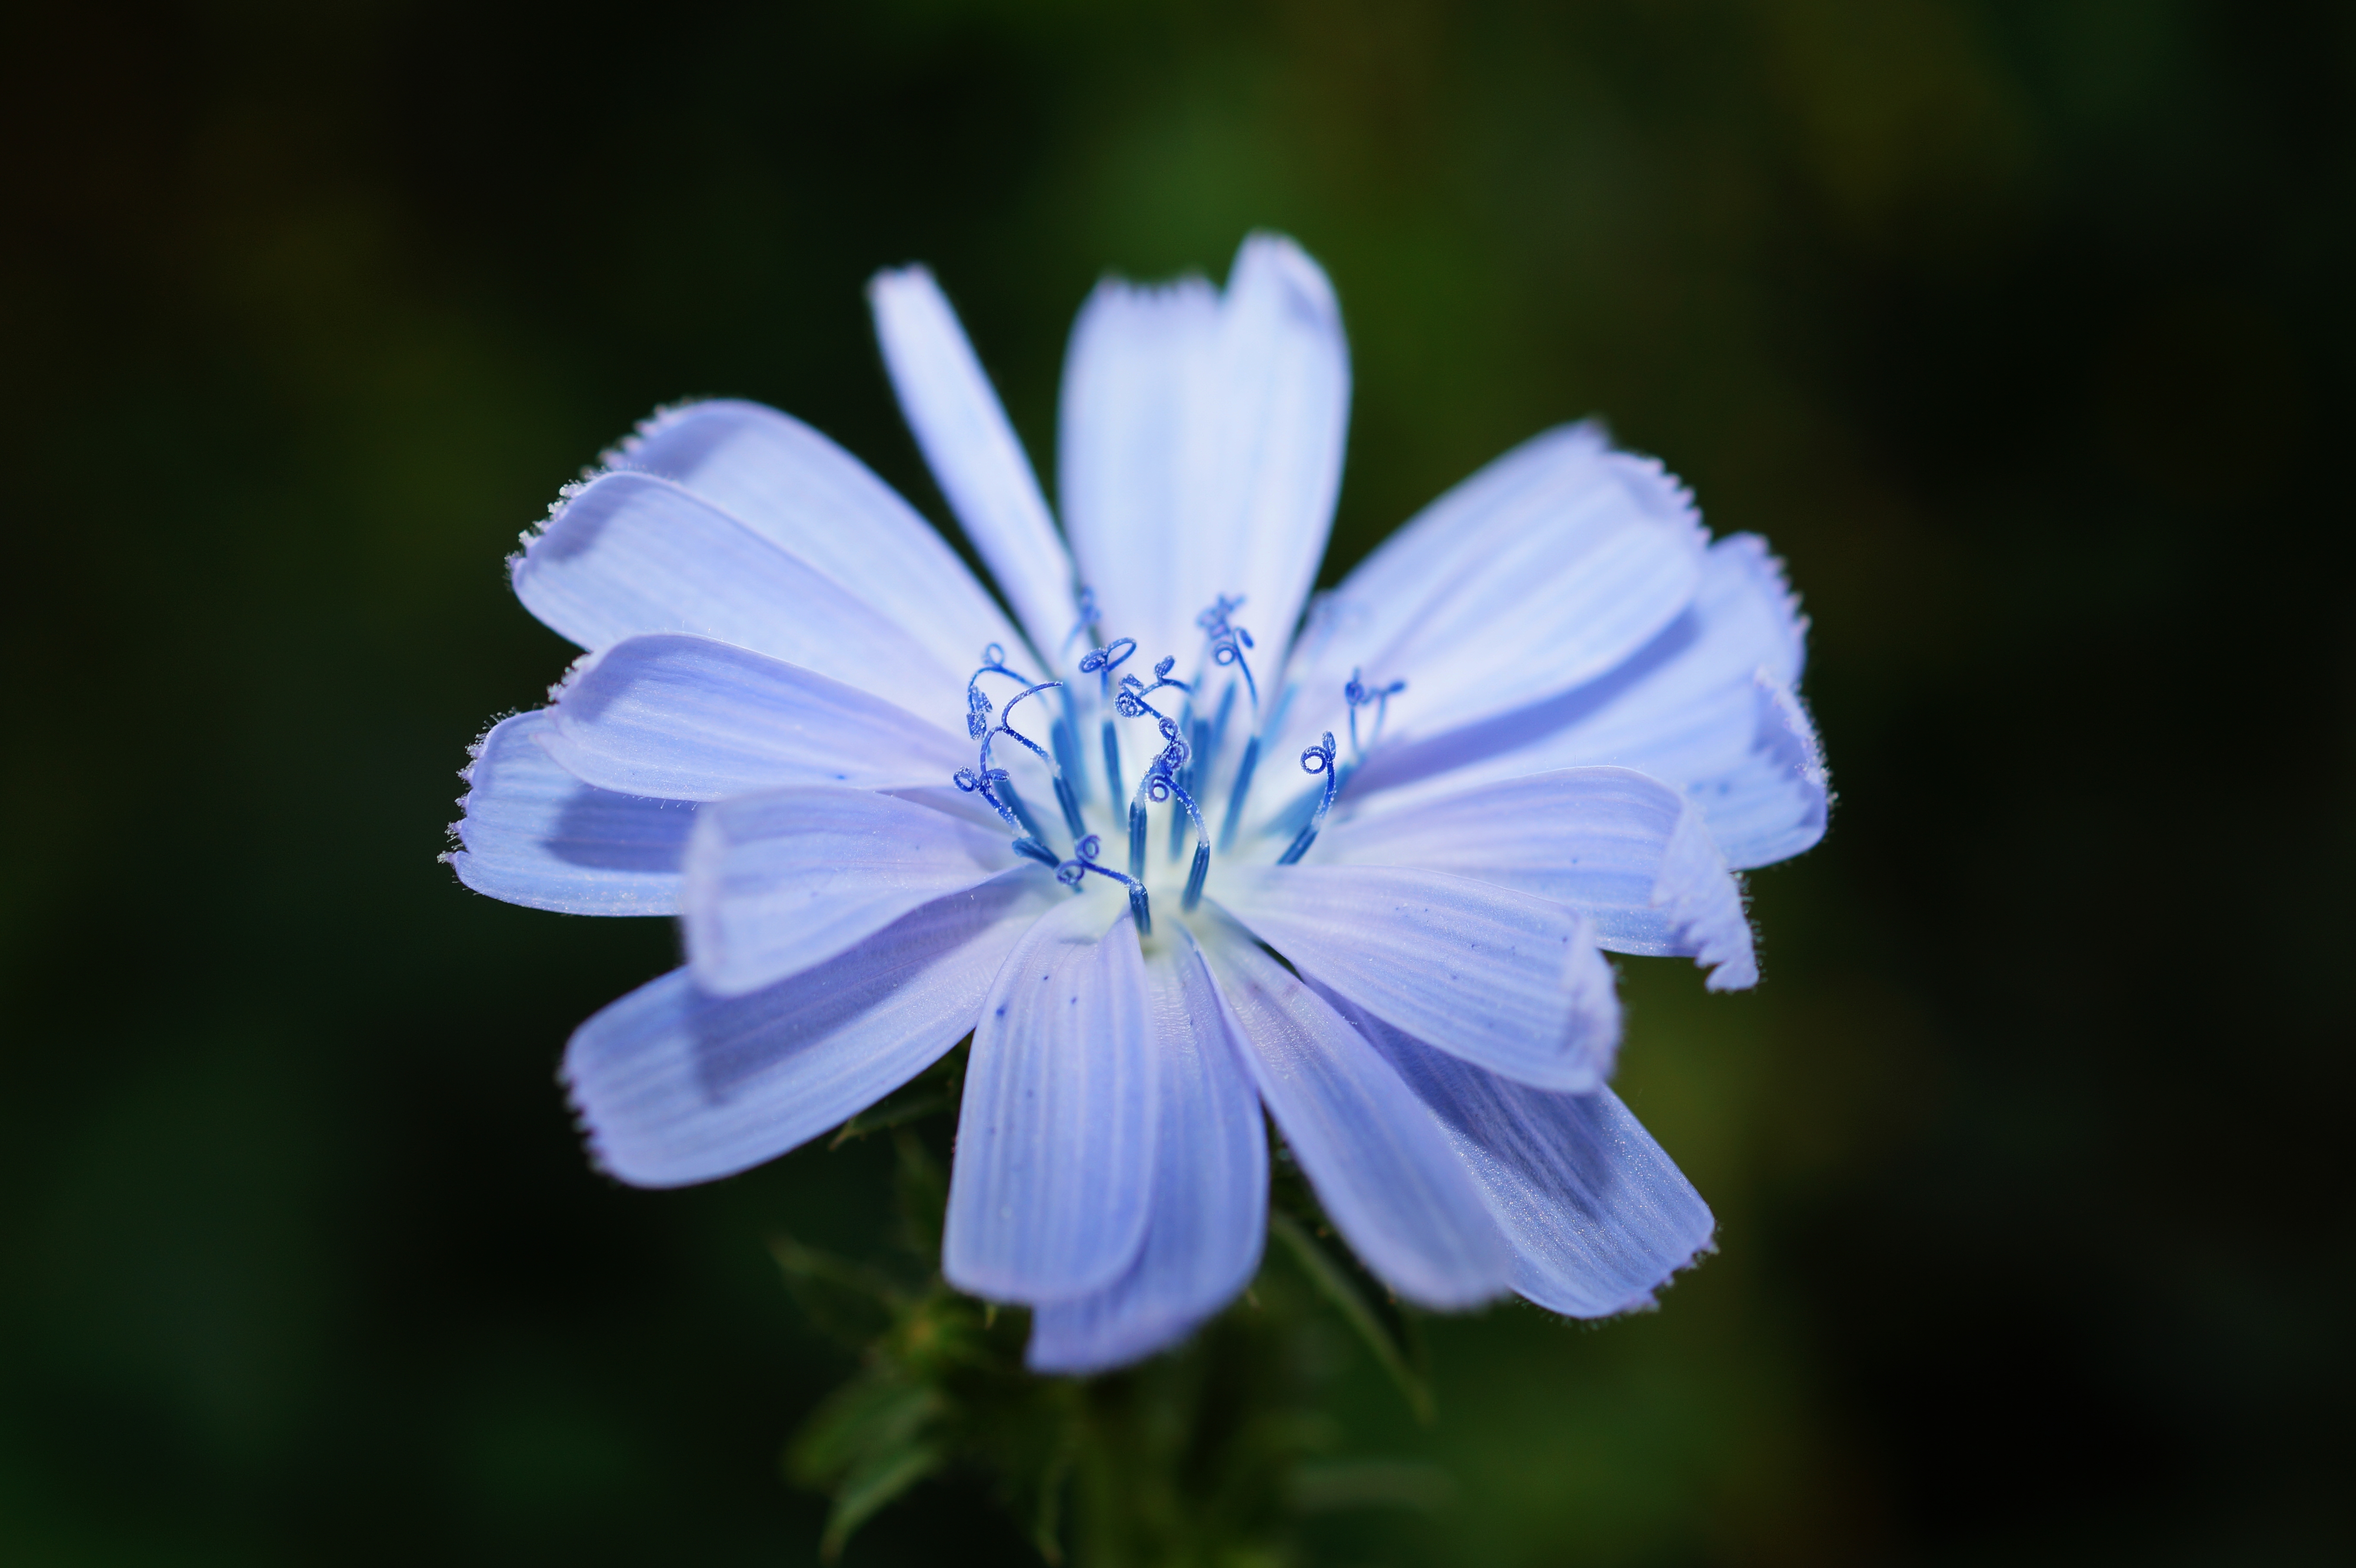
nature, blossom, plant, flower, petal, bloom, food, herb, produce, vegetable, macro, flora, wildflower, close up, petals, chicory, macro photography, flowering plant, herbaceous plant, plant stem, land plant, leaf vegetable